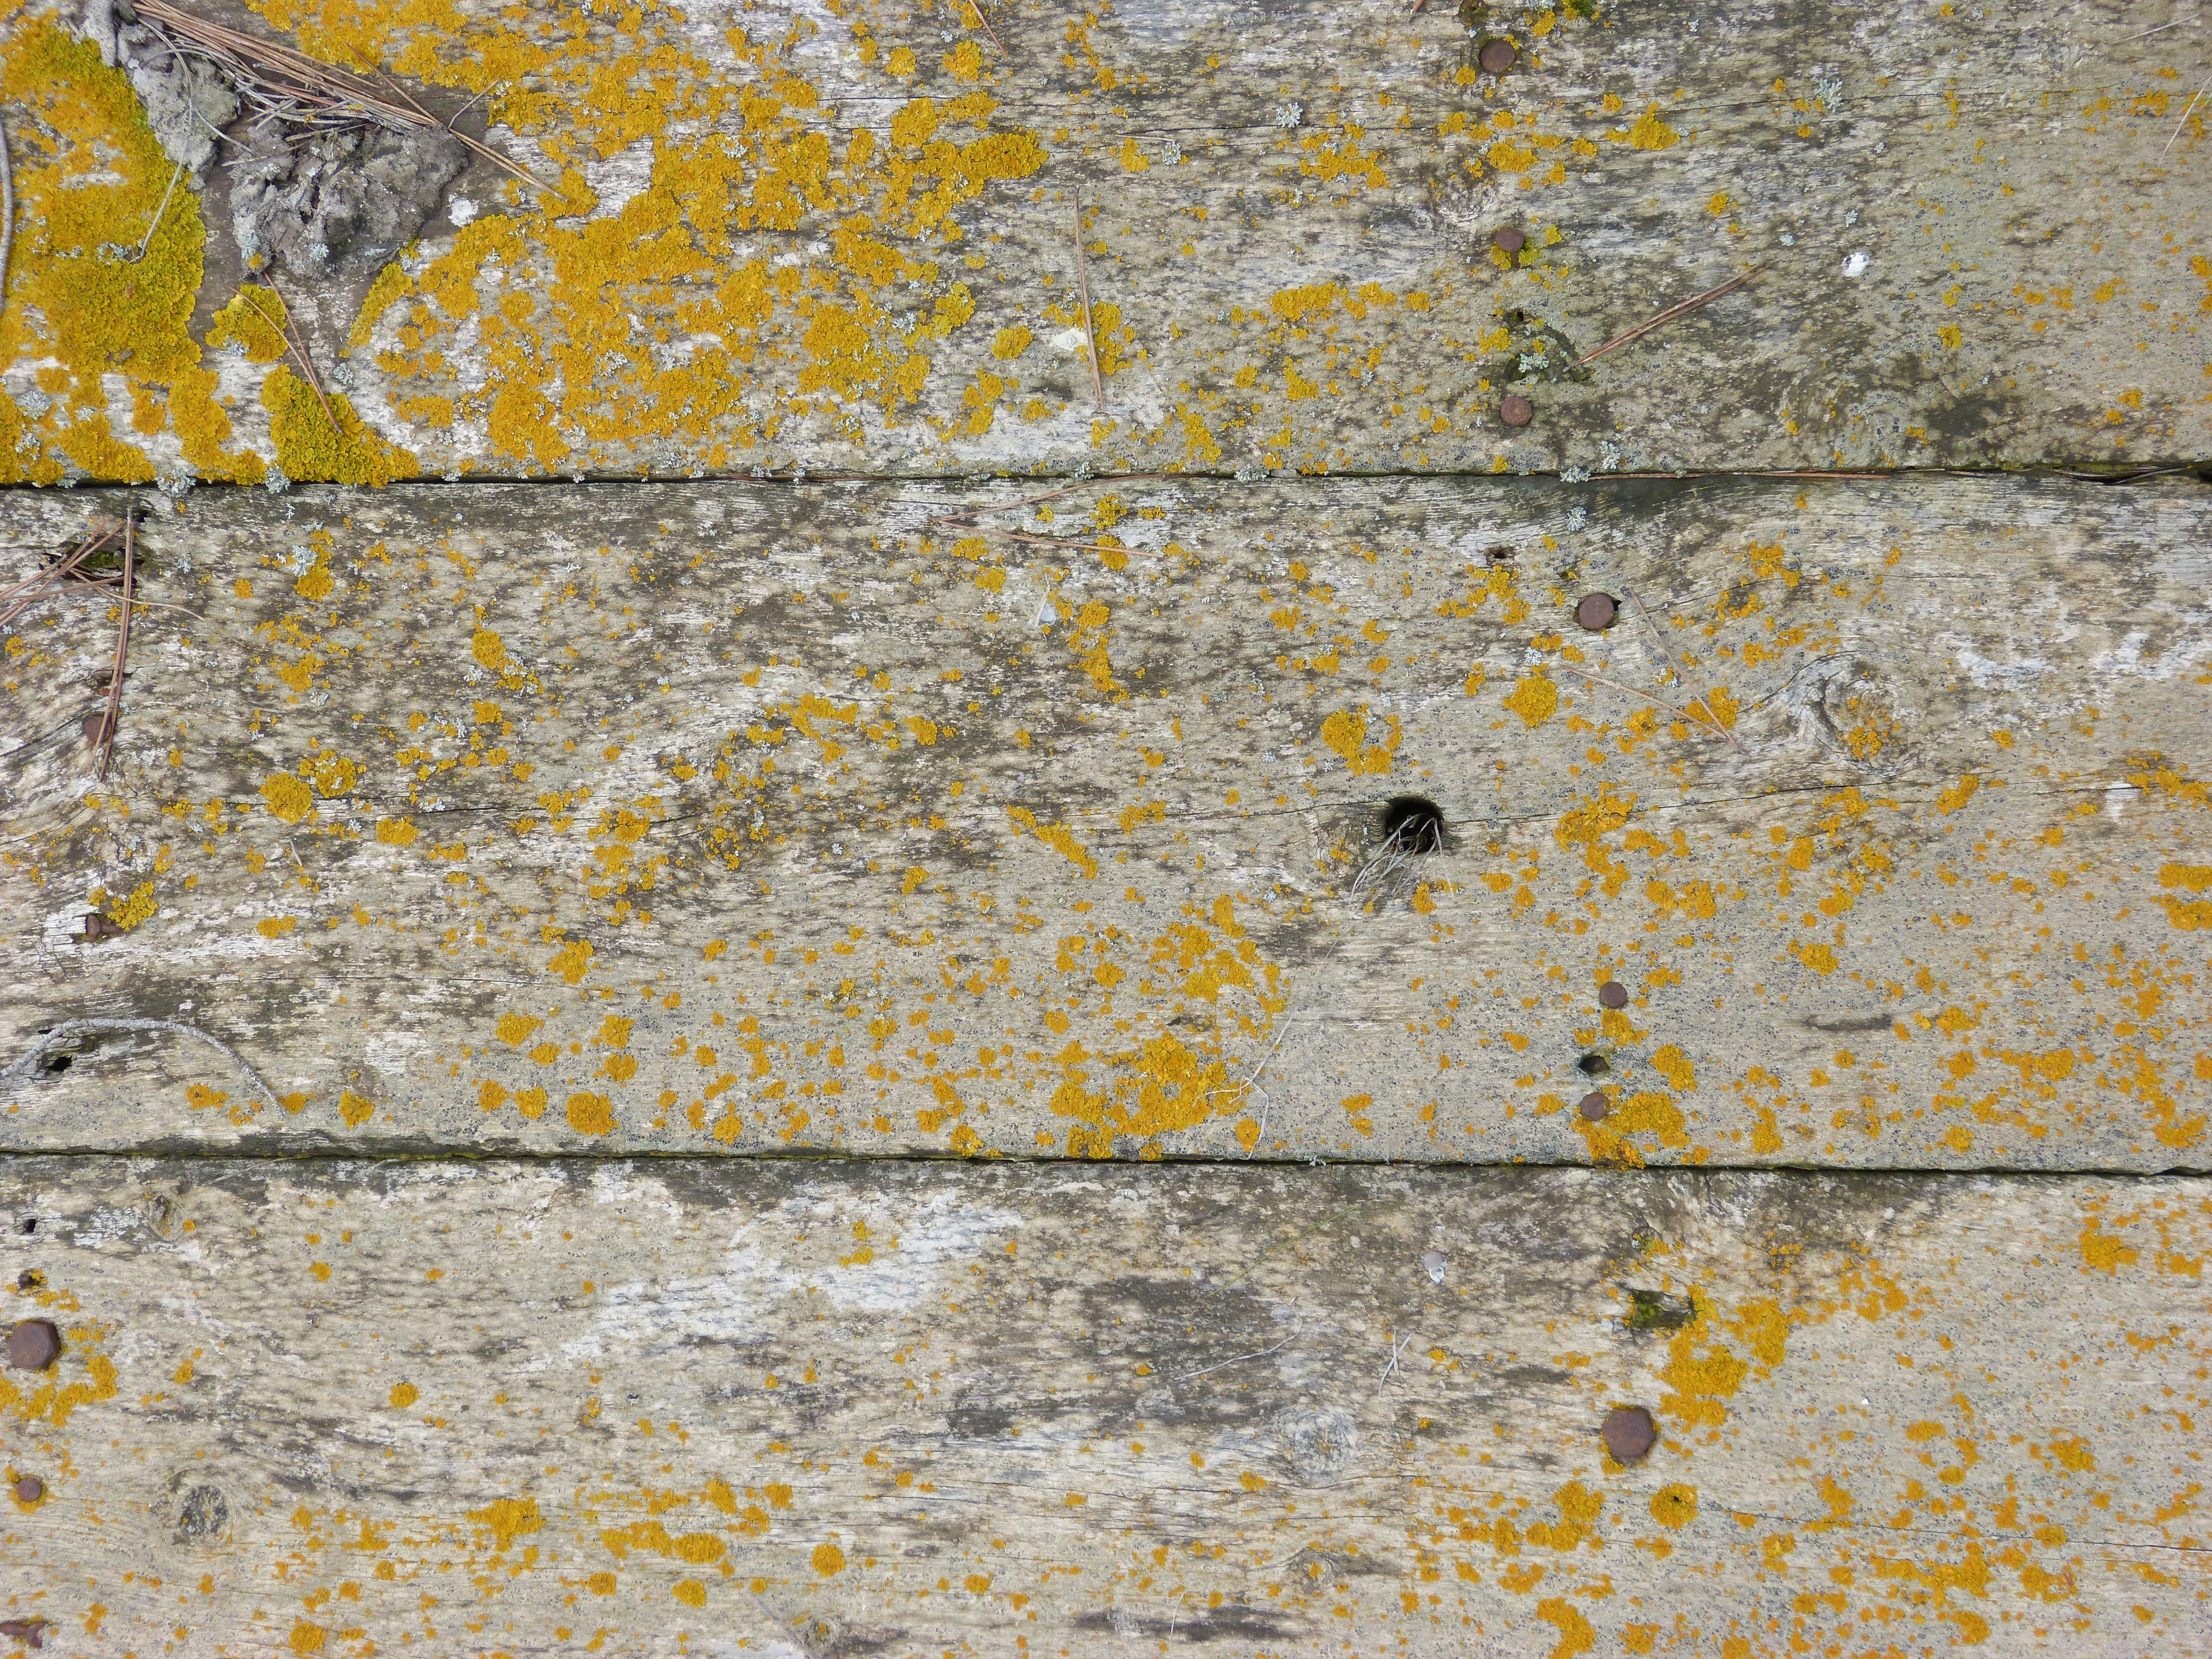
rock, wood, texture, floor, wall, asphalt, soil, stone wall, yellow, brick, material, lichen, background, mold, flooring, road surface